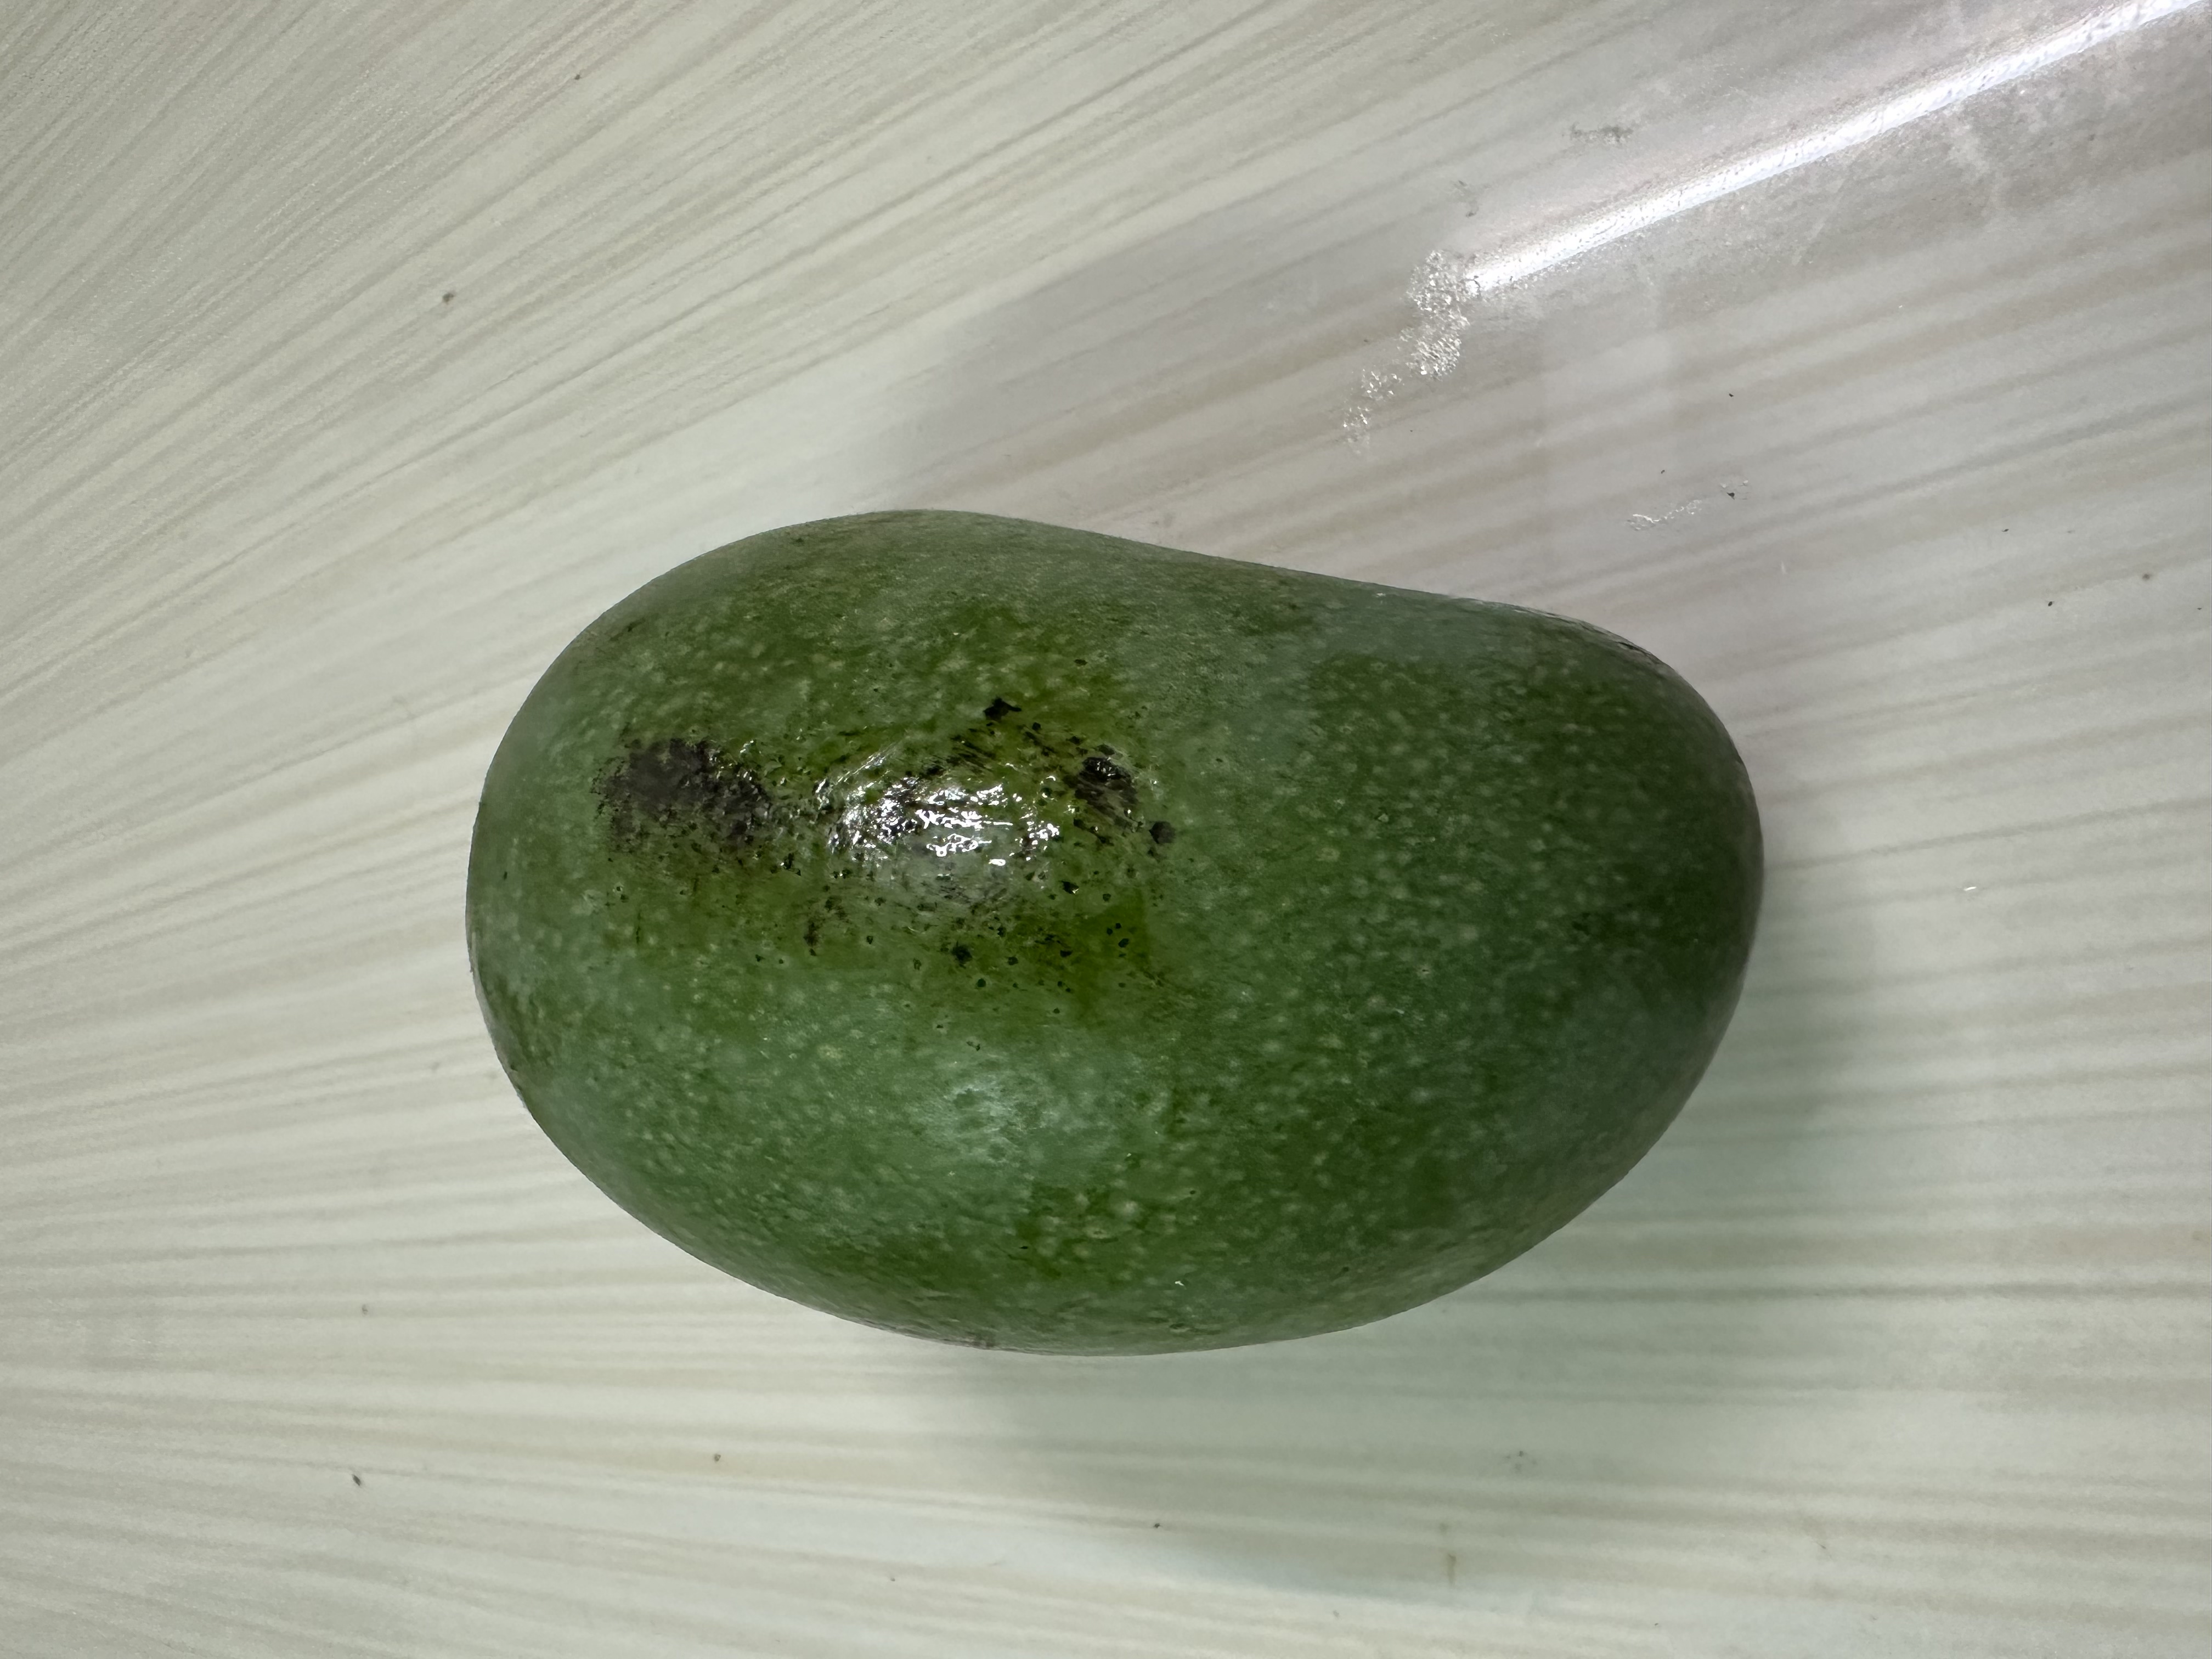
Mango variety: Amrapali